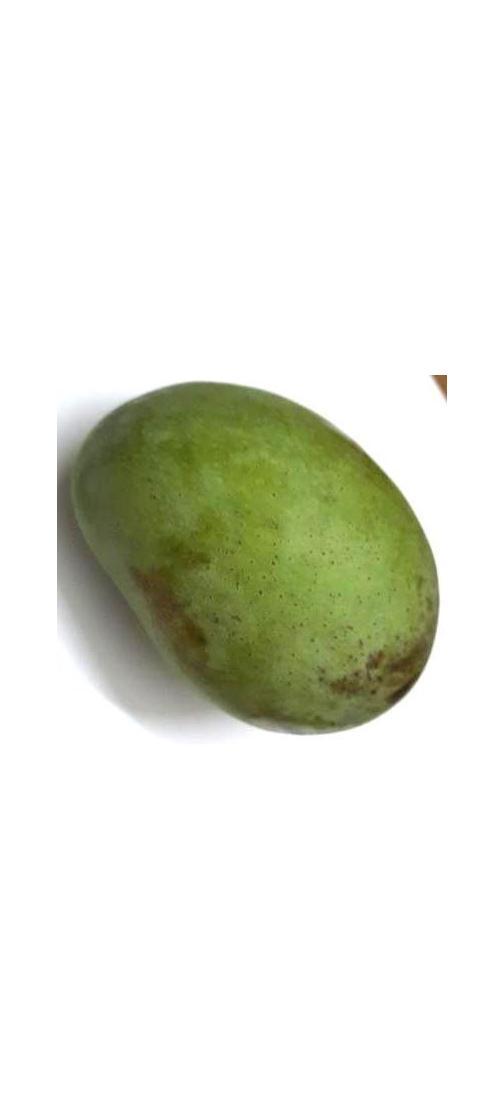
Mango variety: Fazli Shurmai